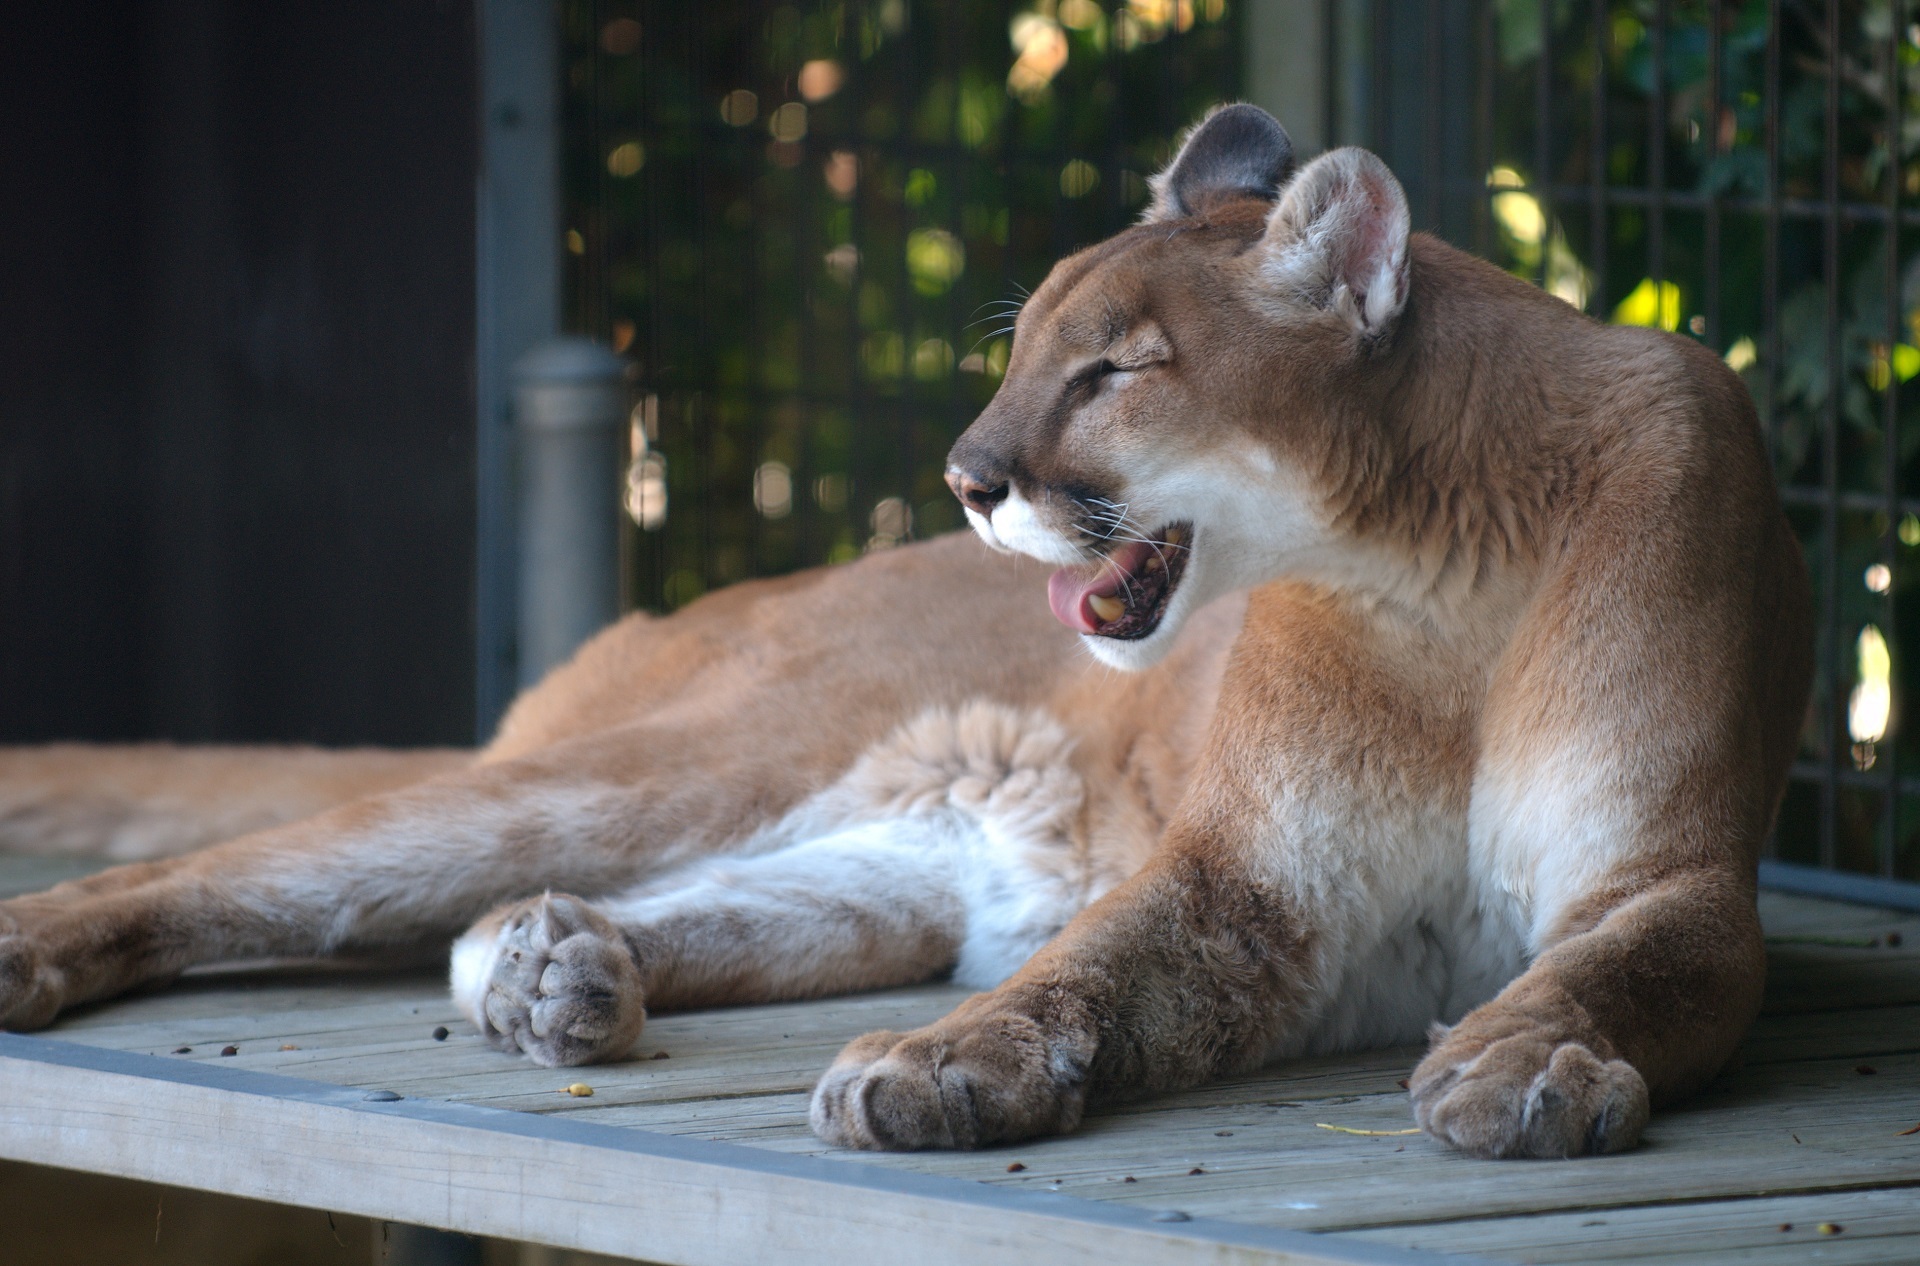
nature, recreation, wildlife, zoo, portrait, cat, feline, mammal, predator, fauna, lion, whiskers, big, resting, carnivore, hunter, cougar, mountain lion, puma, big cats, outdoor recreation, cat like mammal